1st Polish Corps (Polish Armed Forces in the West)

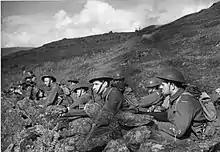
Soldiers of Polish I Corps in Scotland, 1941

The Polish I Corps (from 1942, Polish I Armored-Mechanized Corps) was a tactical unit of the Polish Armed Forces in the West during World War II.